Massachusett

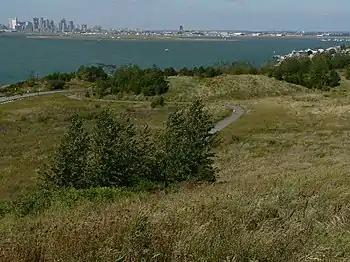
Most of the Praying Indians exiled to Deer Island in Boston Harbor died from exposure to the elements, starvation, and disease.

Eliot urged Waban and the other newly converted Massachusett to settle along a bend of the Quinobequin River but were immediately sued as squatters by the residents of Dorchester. By the time Eliot began to establish the Indian mission, the Massachusett had lost access to the shellfishing beds along the coast and were soon to lose most of their remaining hunting and foraging lands due to the opening of all unfenced, "unimproved" lands. Eliot petitioned the General Court to set aside grants of lands for the Indians "in perpetuity." Natick was established in 1651, with Ponkapoag following shortly thereafter in 1654. An additional 13 settlements were created, mostly in Nipmuc areas. These communities, settled by Praying Indians, came to be known as "Praying towns" or in Massachusett, . Ponkapoag, also spelled Punkapog, had 60 residents including Massachusett people in 1674.